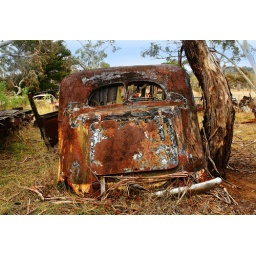
Old_Rusty_Cars: One of many old rusty cars in a field